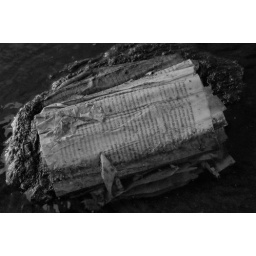
book in water